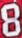
Number: 8